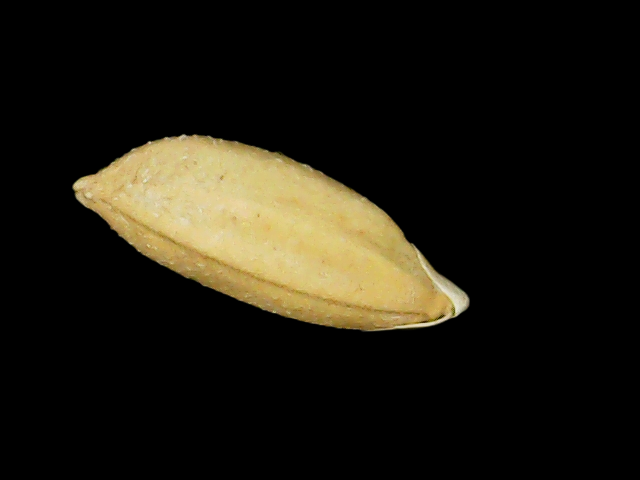
Rice variety: Binadhan10